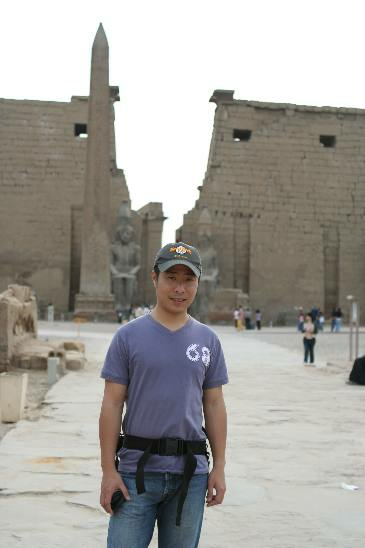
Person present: Yes